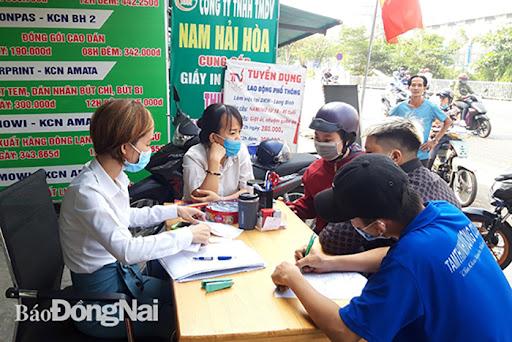
có một nhóm người đang ngồi xung quanh một cái bàn